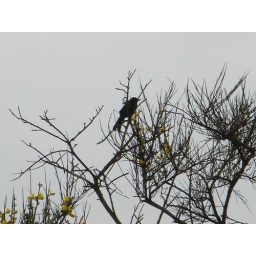
red winged blackbird in jericho